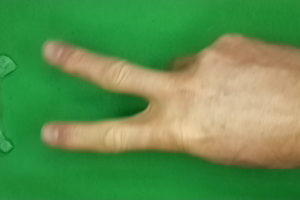
Label: scissors